Quilindschy Hartman

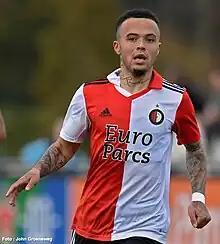
Hartman with Feyenoord in 2023

Quilindschy Hartman (born 14 November 2001) is a Dutch professional footballer who plays as a left-back for club Burnley and the Netherlands national team.